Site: brandenburg
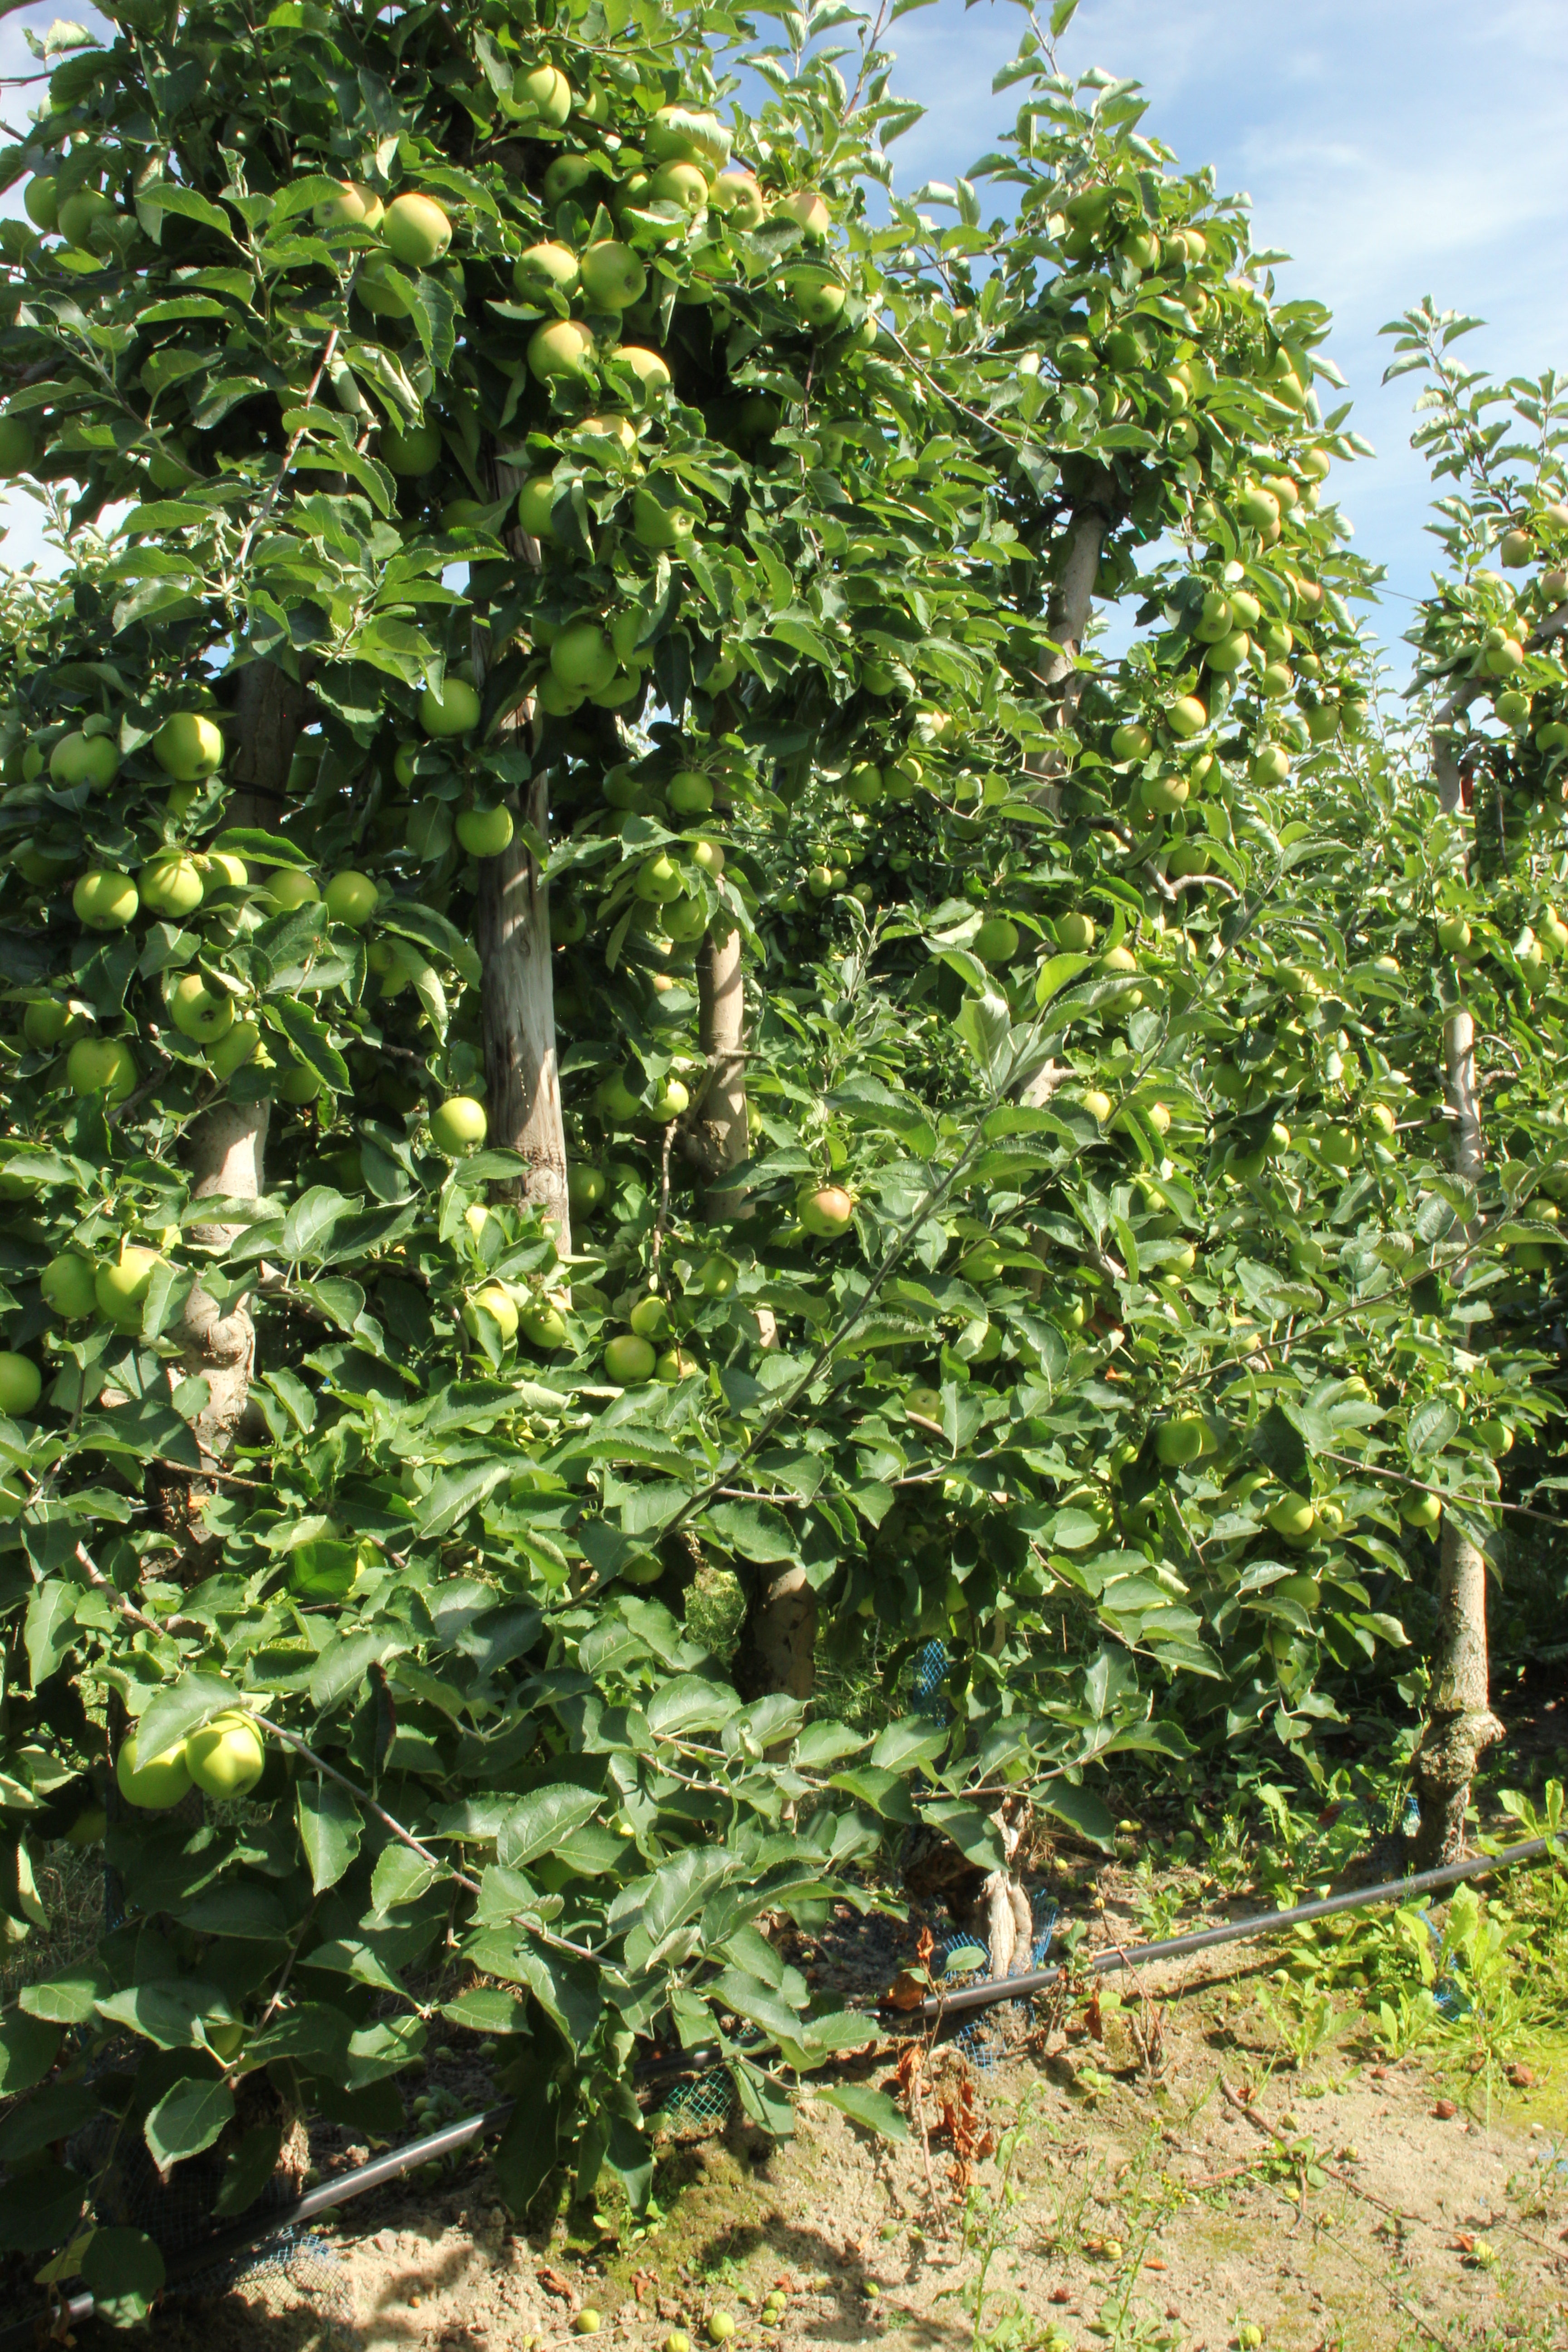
Growth stage (BBCH 77): Development of fruit